Lahore University of Management Sciences

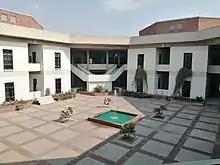
Center boulevard inside Mushtaq Ahmad Gurmani School of Humanities and Social Sciences at Lahore University of Management Sciences

Started in 1999, the Department of Humanities and Social Science is home to disciplines in the Social Science and Humanities including Anthropology and Sociology, Literature, Philosophy, Political Science, Psychology and History. The Economics Department offers four-year undergraduate programmes in Economics (the first class graduated in 1997), economics and mathematics and a graduate programme in Economics (the first class graduated in 2002). Economics is one of the most popular majors at LUMS and a significant percentage of the student body at LUMS studies Economics as a major, as part of a joint degree programme or as a minor. The school is headed by Dr. Ali Khan.